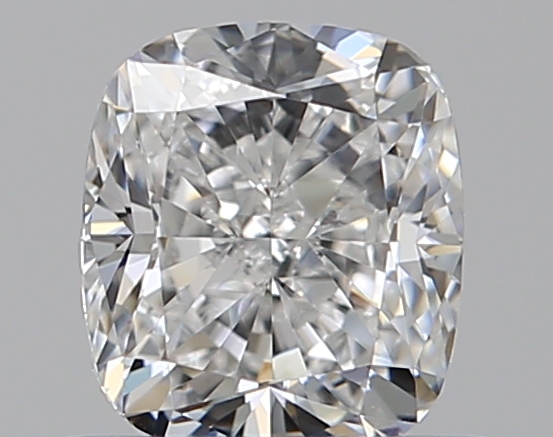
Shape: cushion
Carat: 0.7
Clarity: SI1
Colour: E
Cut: VG
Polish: EX
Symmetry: VG
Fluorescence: N
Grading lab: GIA
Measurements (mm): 5.26 x 4.66 x 3.34